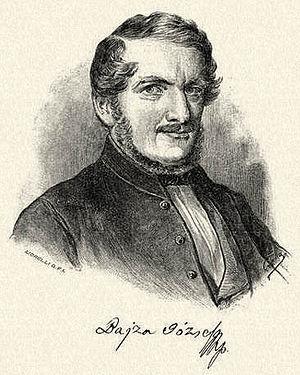
József Bajza, né le 31 janvier 1804 à Szűcsi et décédé le 3 mars 1858 à Pest, est un critique et écrivain hongrois, membre de l'Académie hongroise des sciences.